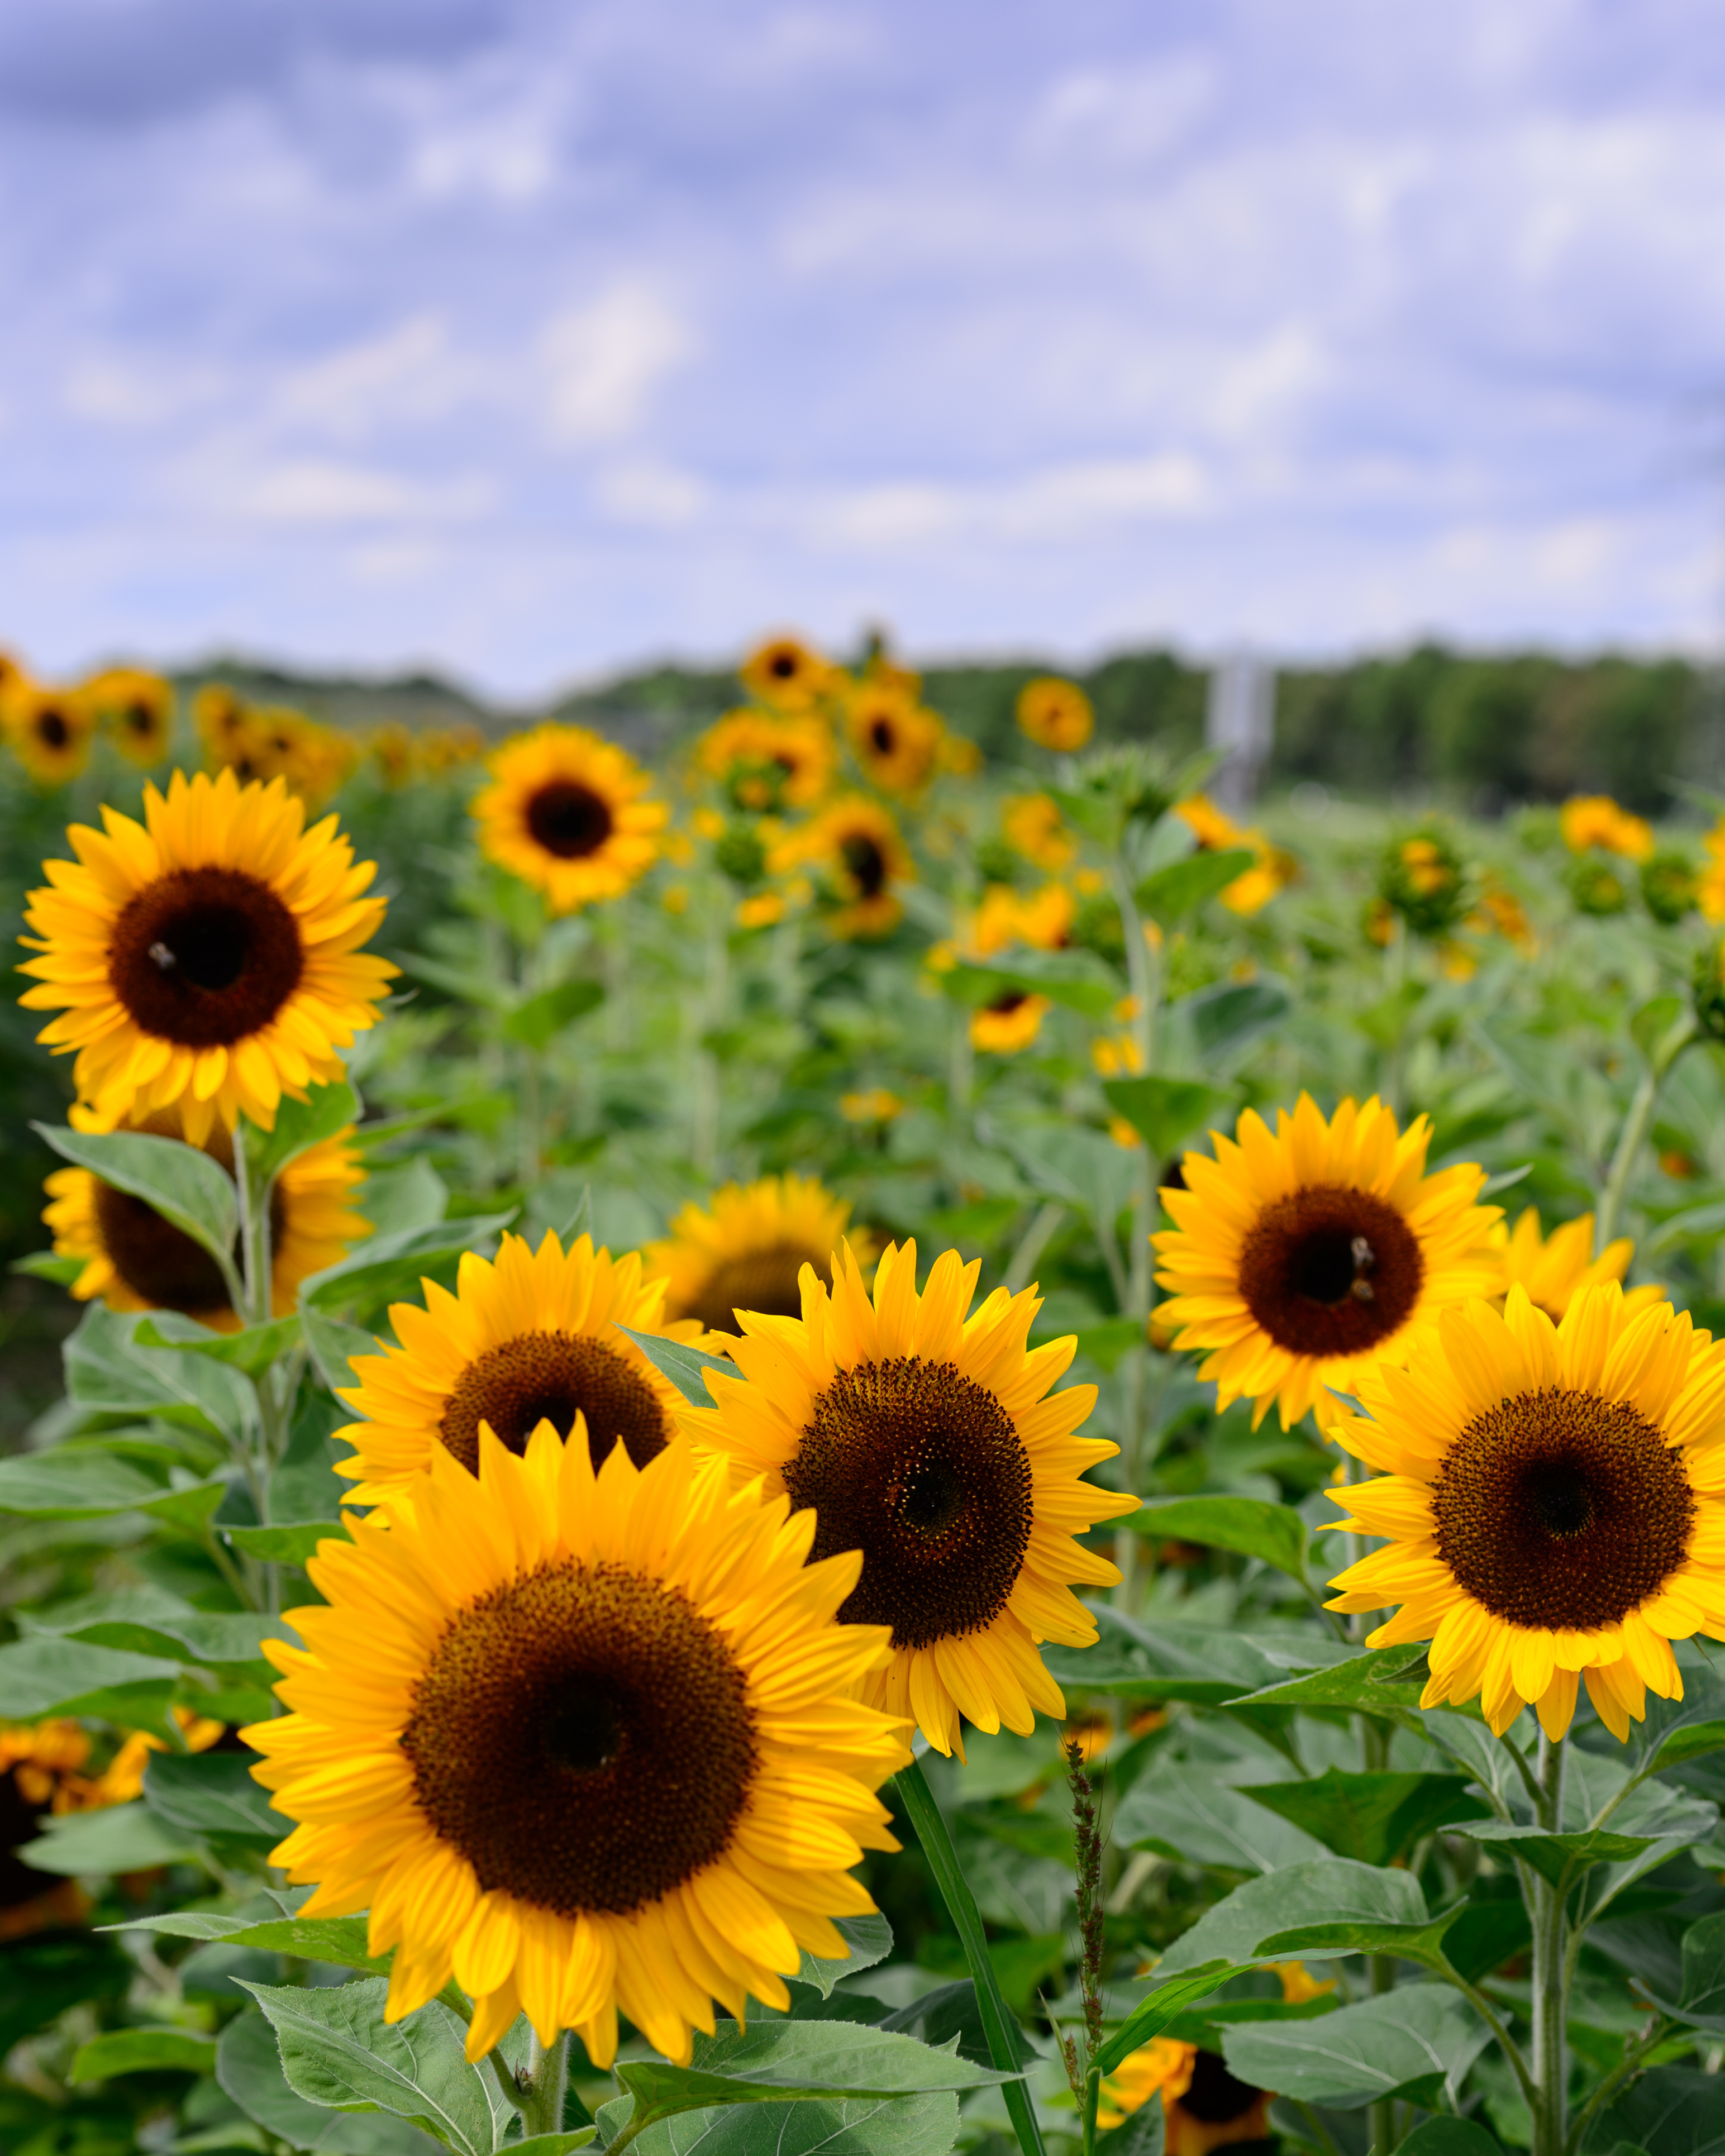
plant, field, meadow, flower, nikon, yellow, flora, sunflower, nikond4, d4, flowering plant, daisy family, sunflower seed, annual plant, plant stem, land plant